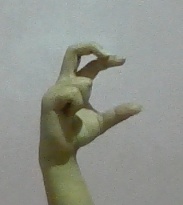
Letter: thal